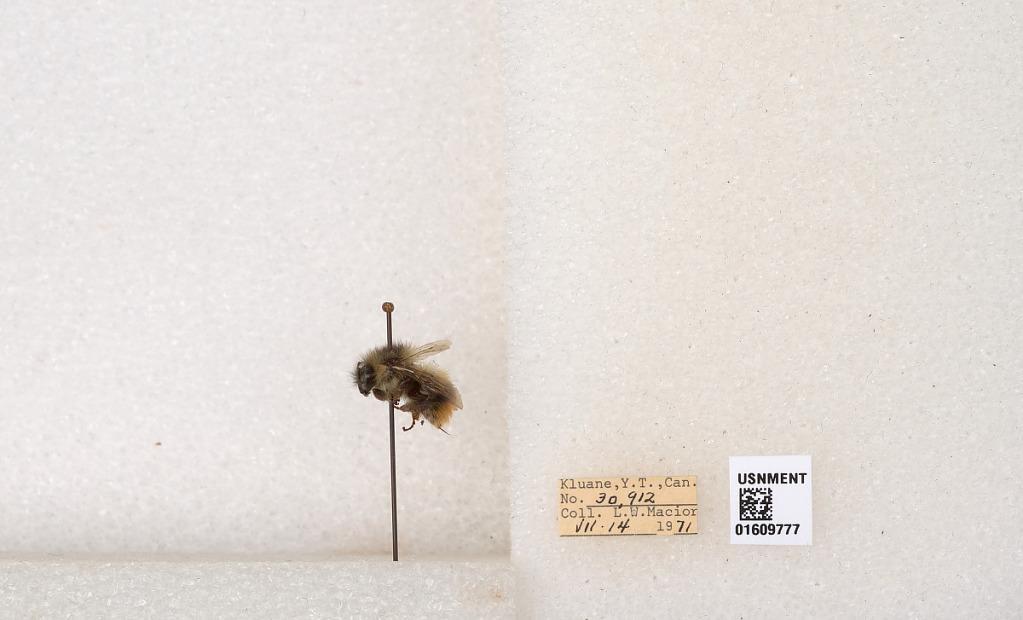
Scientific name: Bombus (Pyrobombus) sylvicola Kirby
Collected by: L. Macior
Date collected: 1971-7-14
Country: Canada
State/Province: Yukon
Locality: Kluane
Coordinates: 61.2281, -138.722